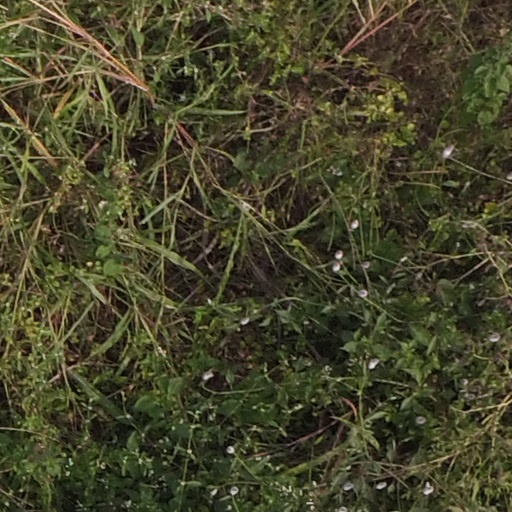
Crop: maize; corn